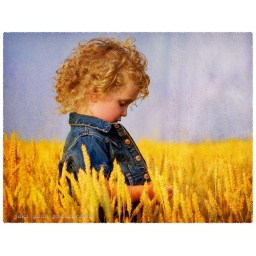
*Explore/Interestingness* izzy in a golden field of wheat.